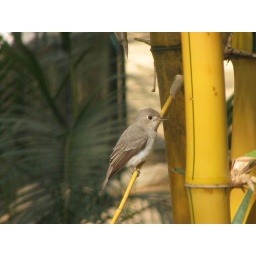
This cute bird was not in a cage but was flying outside